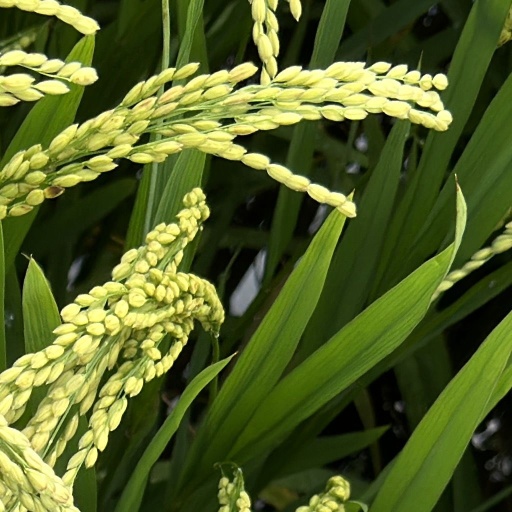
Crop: rice